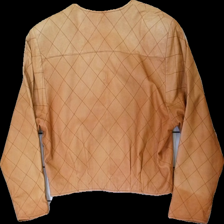
View: back
Type: Jacket
Category: Ladies
Brand: Not in the list
Brand text on label: McC by Caramat
Colors: Brown, Green
Material: 52% visc, 48% nylo
Cut: Regular
Size: 42
Season: Autumn
Trend: Leather
Stains: Minor
Damage: minor stains here and there
Damage location: middle center
Price range: 100-150
Recommended usage: Reuse
Description: Light brown leather jacket with quilted seam look from McC by Caramat, size 42. Okay condition.